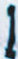
Number: 1